Veinticinco de Mayo, La Pampa

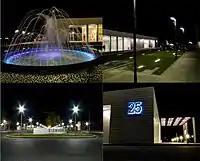
Veinticinco de Mayo, La Pampa

25 de Mayo is a town in La Pampa Province in Argentina.